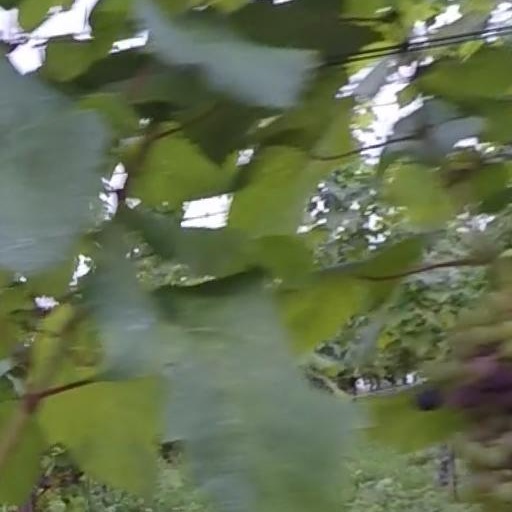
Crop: grape